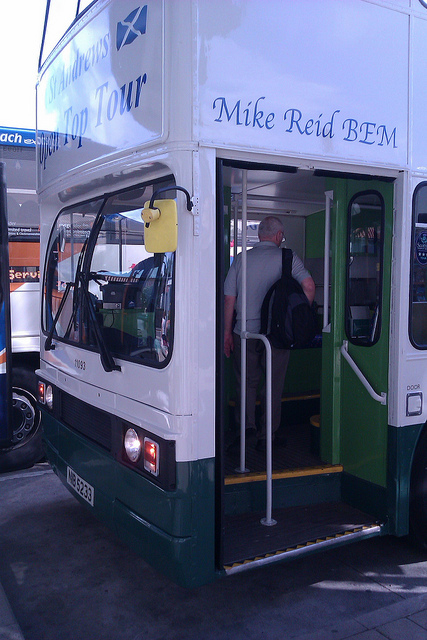
The entry doorway of a green and white tour bus.

A man carrying a backpack getting on a green and white tour bus.

Commuter aboard bus in urban area parking lot.

Man enters a large tour bus on a sunny day.

A picture of a guy getting onto a bus.